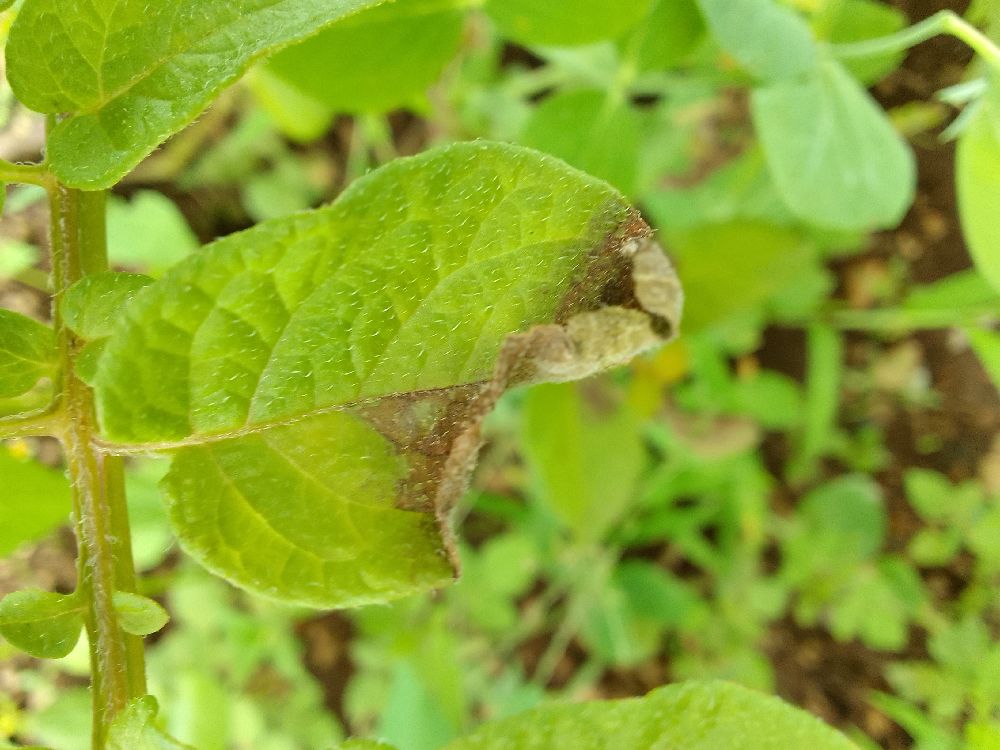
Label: Late blight